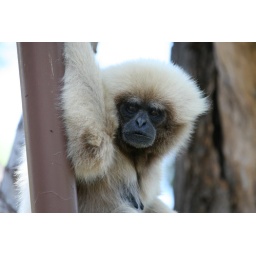
This monkey reminded me of an old man sitting in a park.